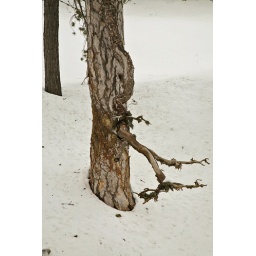
pine tree in snow